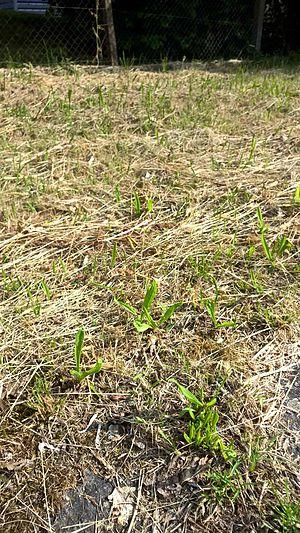
Tonte sans ramassage (et sans mulching) - Asphyxie de la pelouse - Seules les adventices repoussent
Le mulching est une technique de tonte sans ramassage de l’herbe. La tondeuse mulcheuse coupe la partie haute de l'herbe en infimes parties qui sont redéposées uniformément sur la pelouse, pour former un mulch ou paillis. La tonte par broyages multiples de l'herbe passe presque inaperçue, puisque l'herbe hachée s'insinue entre les brins de la pelouse, où elle se décompose. L'herbe broyée sert alors d'engrais naturel au gazon.